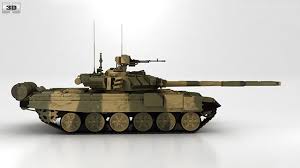
Label: Tank